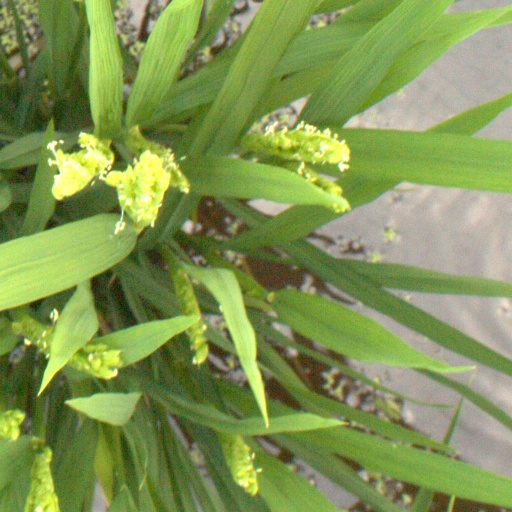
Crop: rice